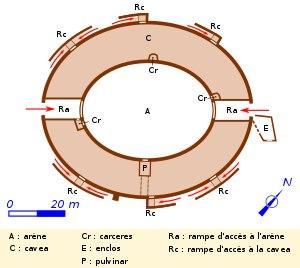
L'Amphithéâtre de Martigny est édifié dans la ville romaine de Forum Claudii Vallensium en Germanie supérieure.